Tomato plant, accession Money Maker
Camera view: vertical (180 deg); turntable rotation: 150 degrees
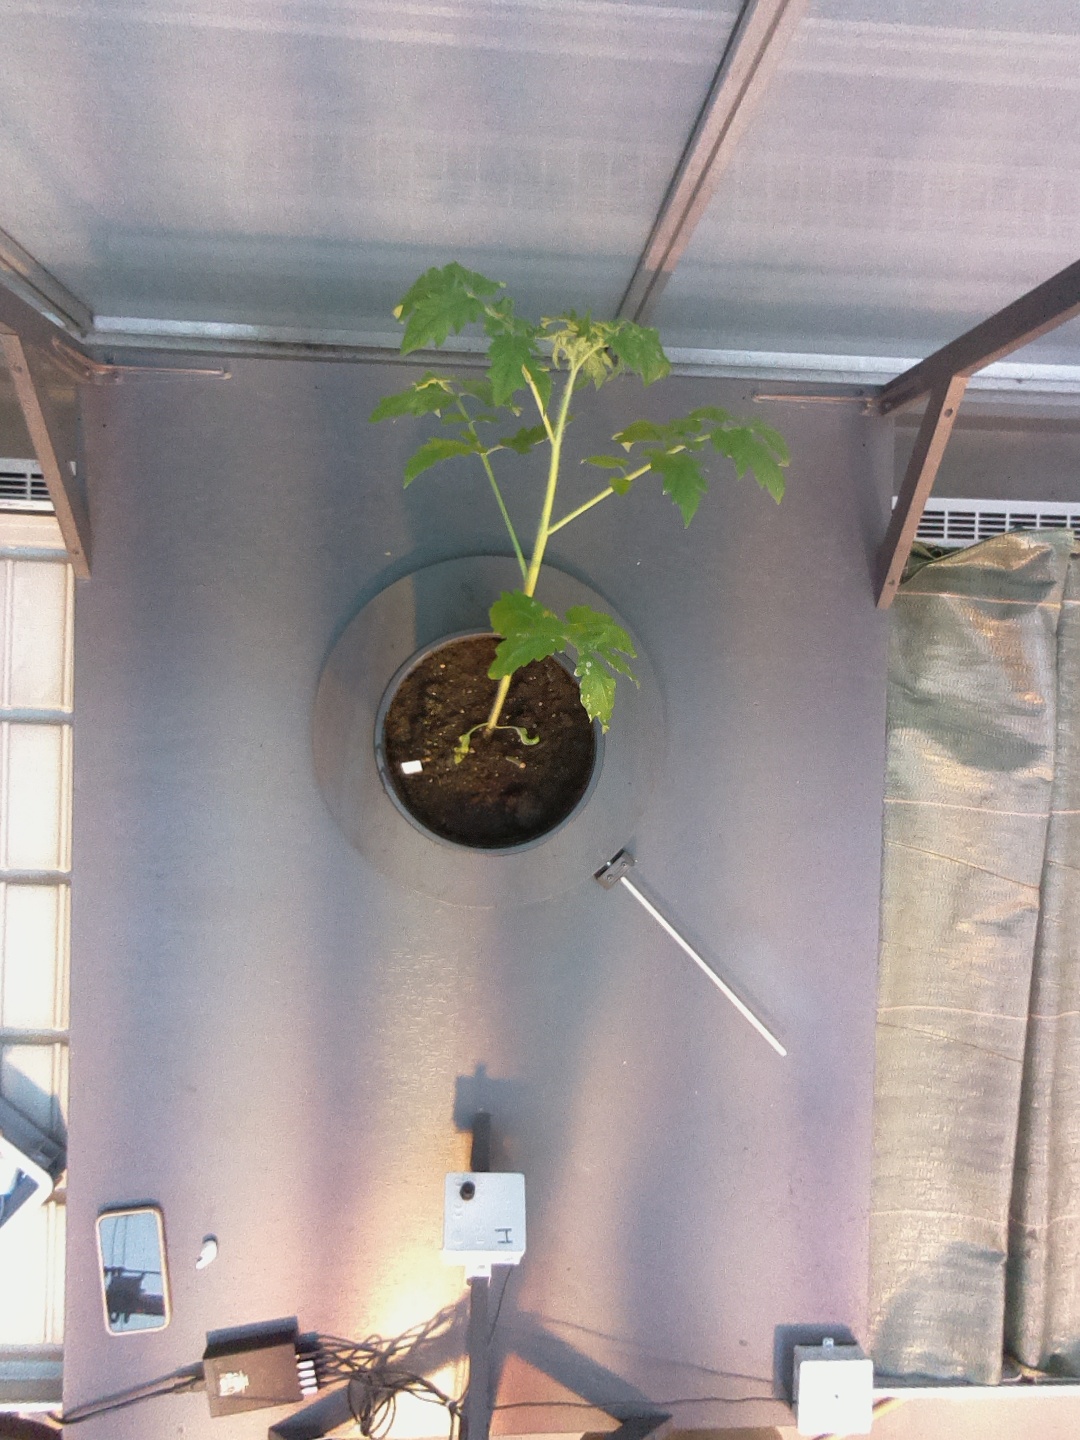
BBCH growth stage 14: 8 of true leaves visible